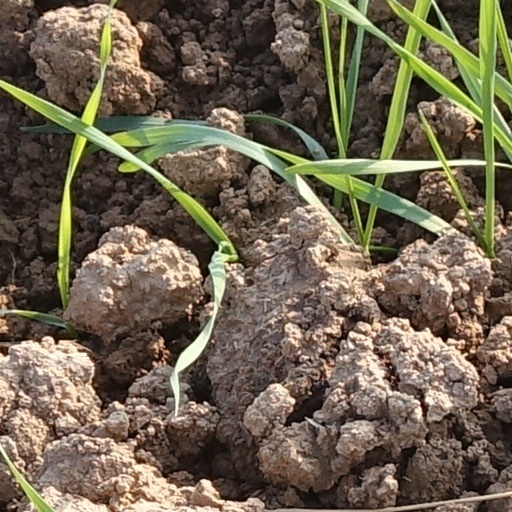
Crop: wheat